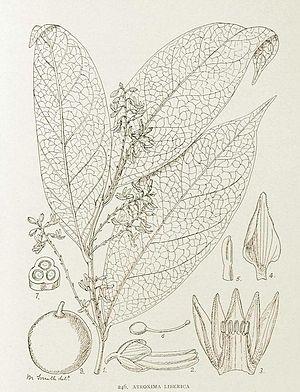
Atroxima est un genre botanique de la famille des Polygalaceae.
Atroxima liberica est une espèce de plantes à fleurs de la famille des Polygalaceae. Originaire d’Afrique, elle se présente sous forme de liane ou de buisson à rameaux grimpants.